Great Eastern Highway

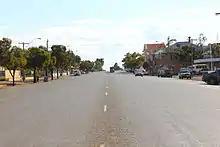
View west along Great Eastern Highway in Coolgardie

The highway heads east through the Wheatbelt as the region's main east–west route. The road passes by agricultural land and remnant native vegetation, intermittently encountering small settlements and towns such as Meckering, Cunderdin, Kellerberrin, and Merredin. Great Eastern Highway enters Southern Cross out from Northam, near the edge of the Wheatbelt. The landscape changes to low shrubland, with few signs of human activity other than the highway itself, and the mostly parallel water pipeline and power line. The road continues eastwards in this fashion over a vast distance of before reaching the town of Coolgardie. beyond the townsite, traffic bound for South Australia turns south onto Coolgardie–Esperance Highway, following the National Highway 94 route. Great Eastern Highway, now signposted as Alternate National Route 94, turns north-east, travelling through another of scrubland to the outskirts of Kalgoorlie. The road continues its journey eastward within the grid of Kalgoorlie's road system, initially passing by the industrial district of West Kalgoorlie. After , the highway once more becomes a dual carriageway, and travels past residential neighbourhoods. Following , the highway takes on the name Hannan Street, and continues for through to downtown Kalgoorlie, terminating at Goldfields Highway on Kalgoorlie's eastern edge. Alternate Route 94 turns south, back towards the National Highway route.